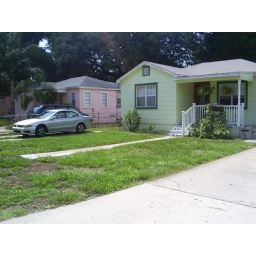
My car in the front of the house